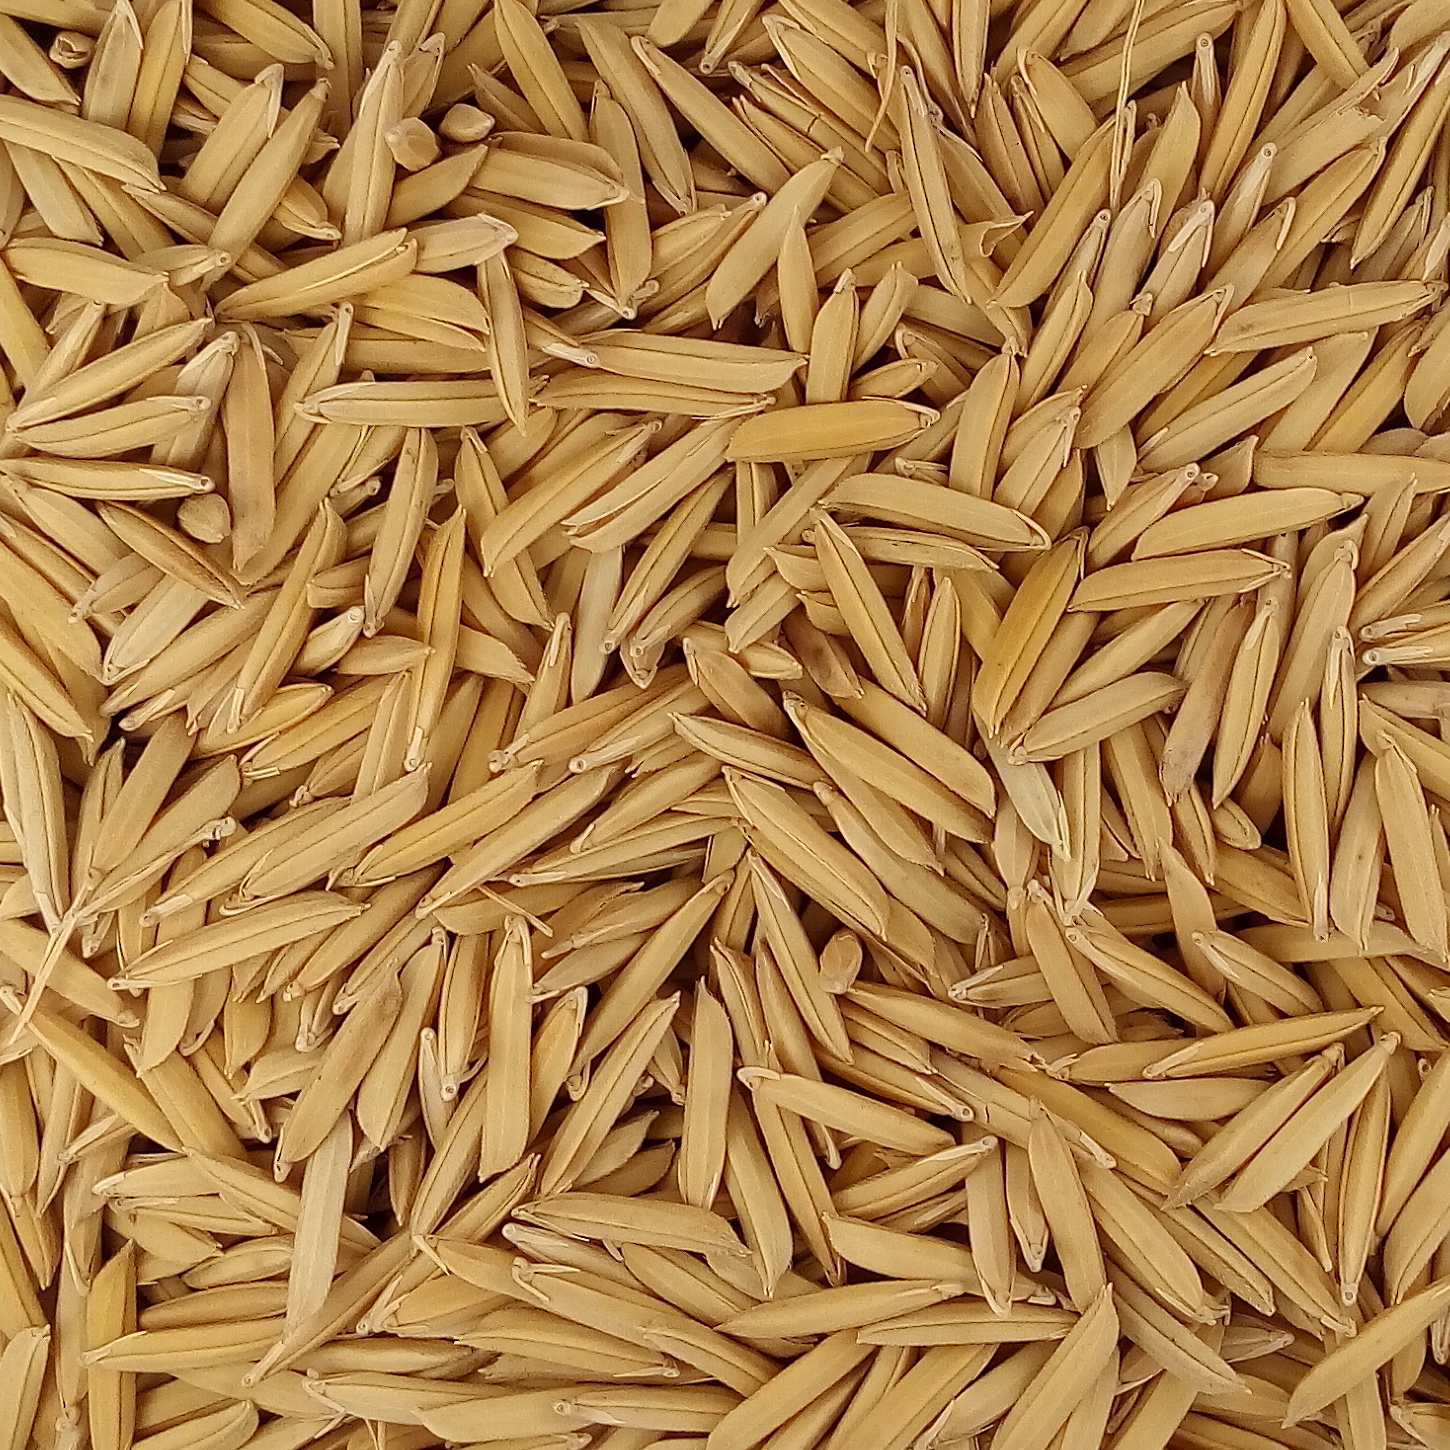
Rice seed variety: 1509